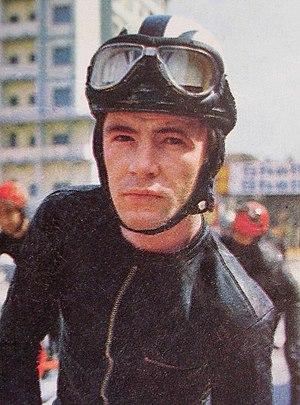
Ángel Nieto Roldán, né le 25 janvier 1947 à Zamora et mort le 3 août 2017 à Ibiza, est un pilote de vitesse moto espagnol.